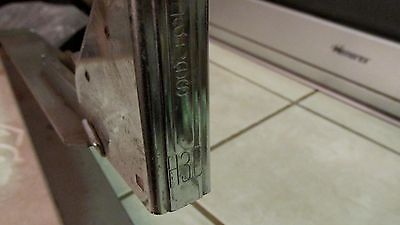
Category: stapler